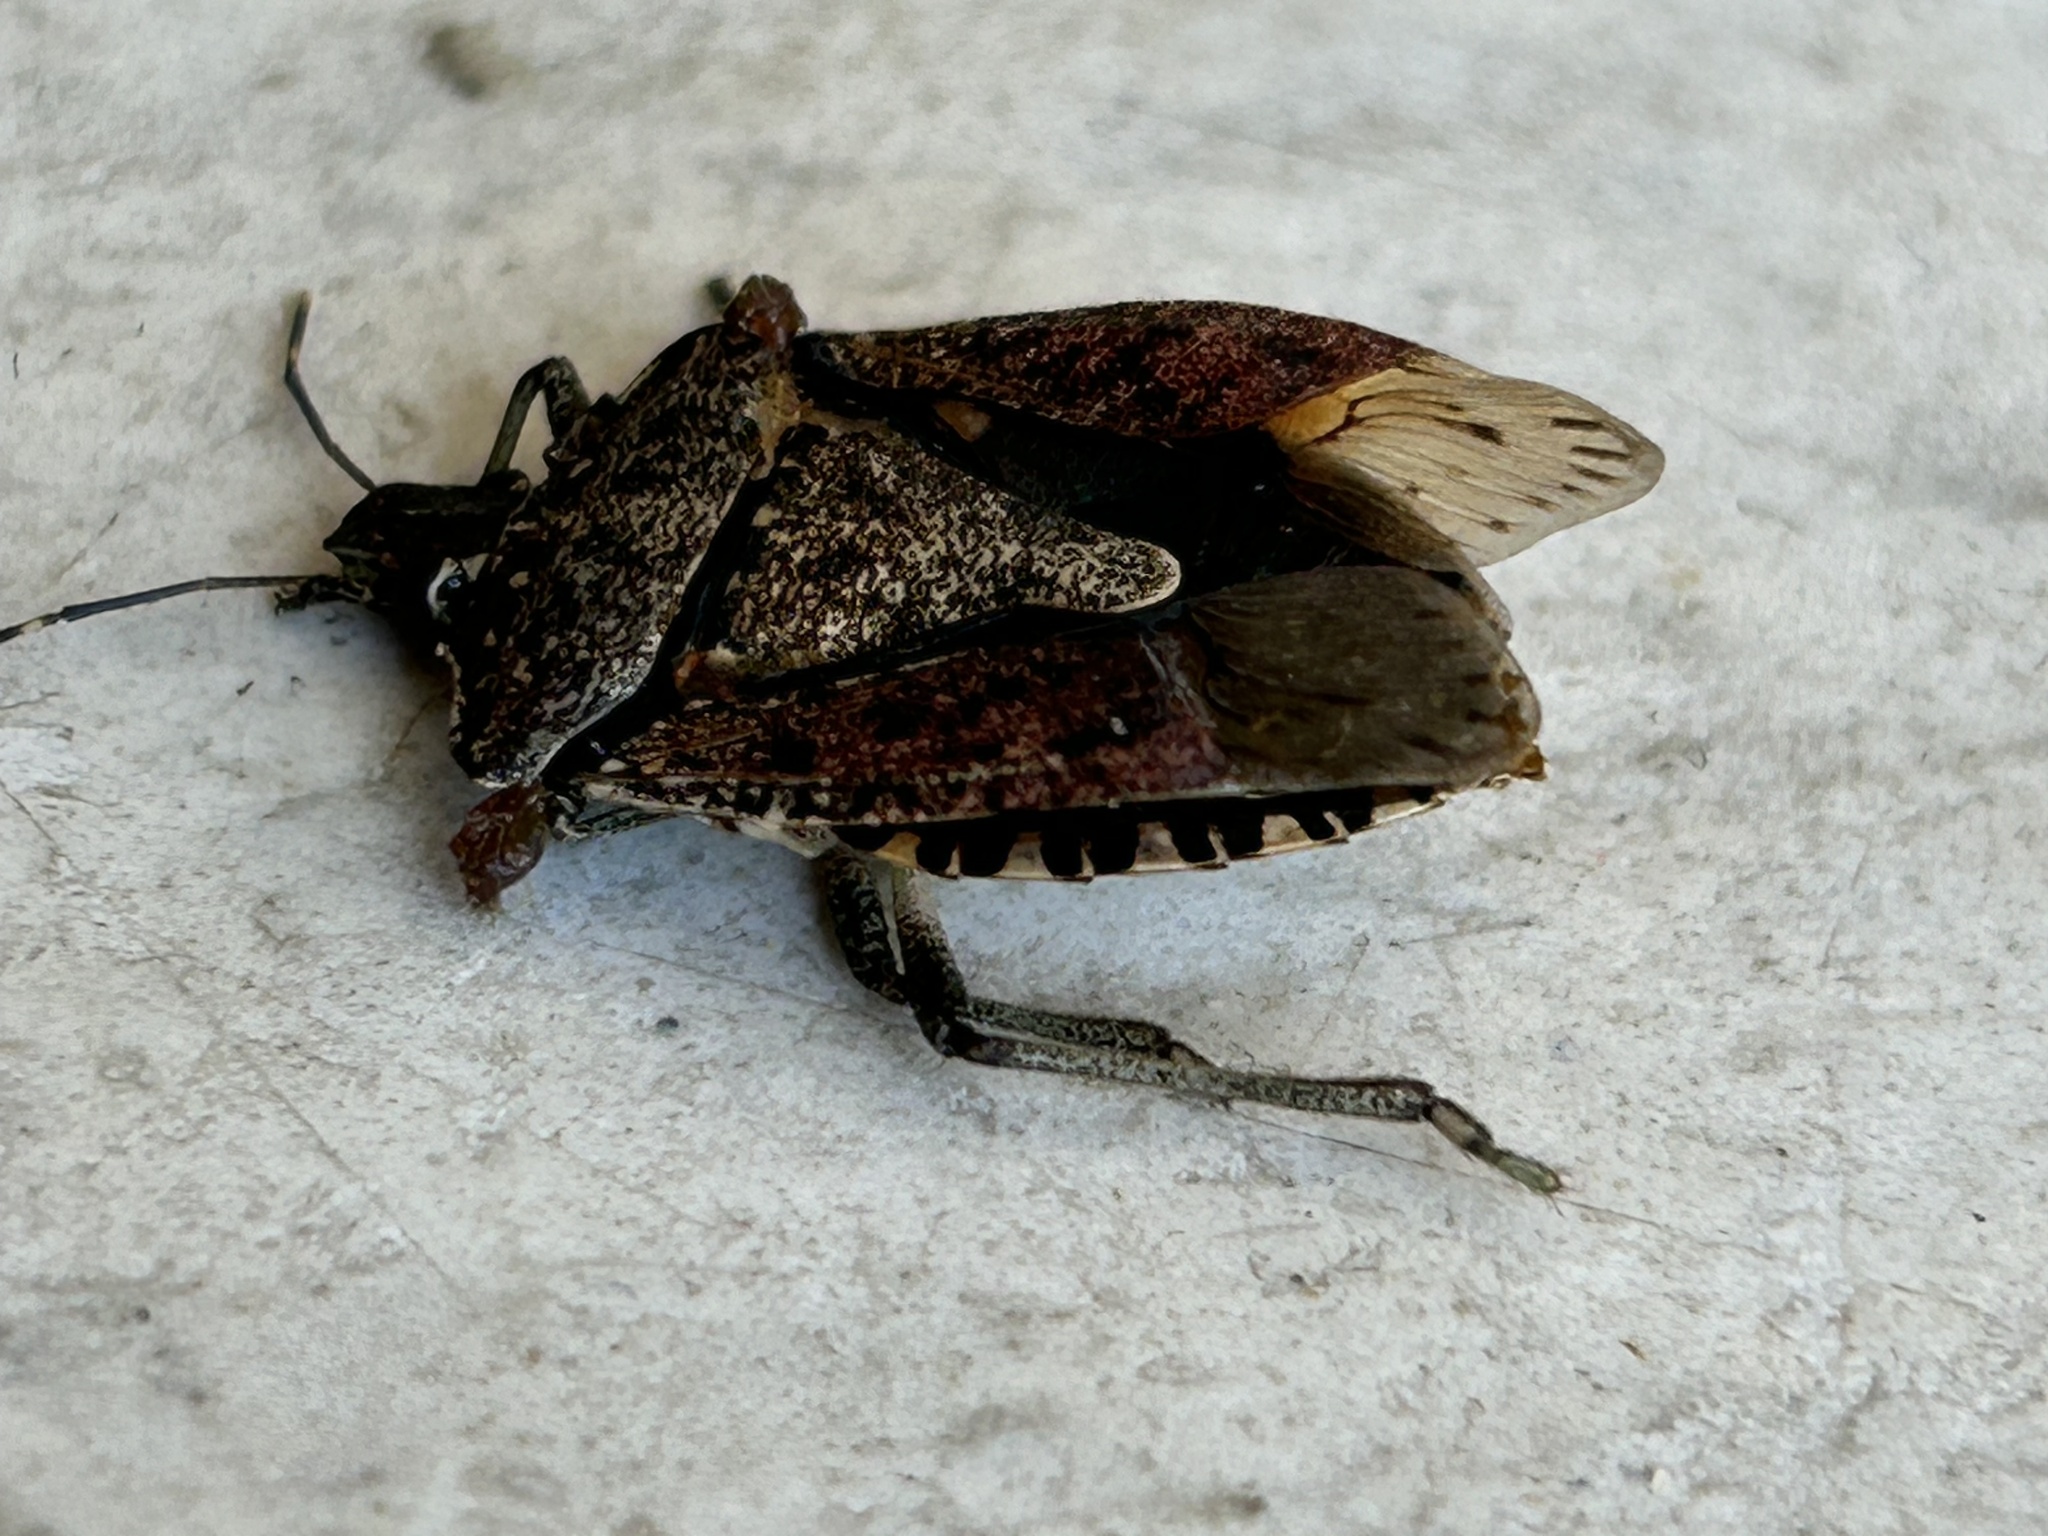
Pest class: stink_bug